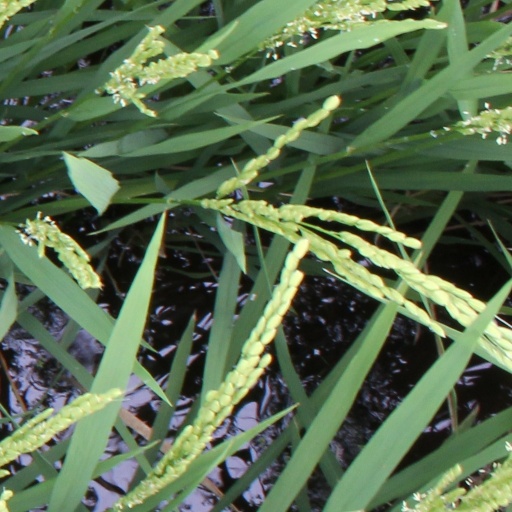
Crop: rice